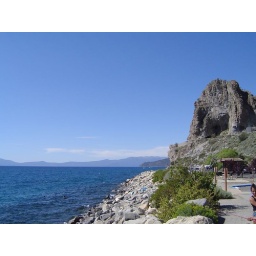
Lake Tahoe is a large freshwater lake in the Sierra Nevada mountains of the United States- view from the parking lot